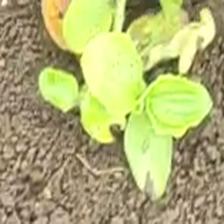
Weed species: Kena_(Commplina_benghalensio)